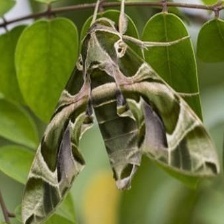
Species: OLEANDER HAWK MOTH